Lignerolle

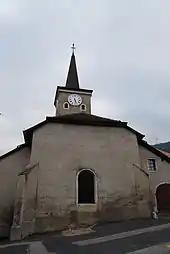
Lignerolle church

From the , 33 or 9.9% were Roman Catholic, while 171 or 51.2% belonged to the Swiss Reformed Church. Of the rest of the population, there was 1 individual who belongs to the Christian Catholic Church, and there were 109 individuals (or about 32.63% of the population) who belonged to another Christian church. There were 1 individual who belonged to another church. 59 (or about 17.66% of the population) belonged to no church, are agnostic or atheist, and 14 individuals (or about 4.19% of the population) did not answer the question.